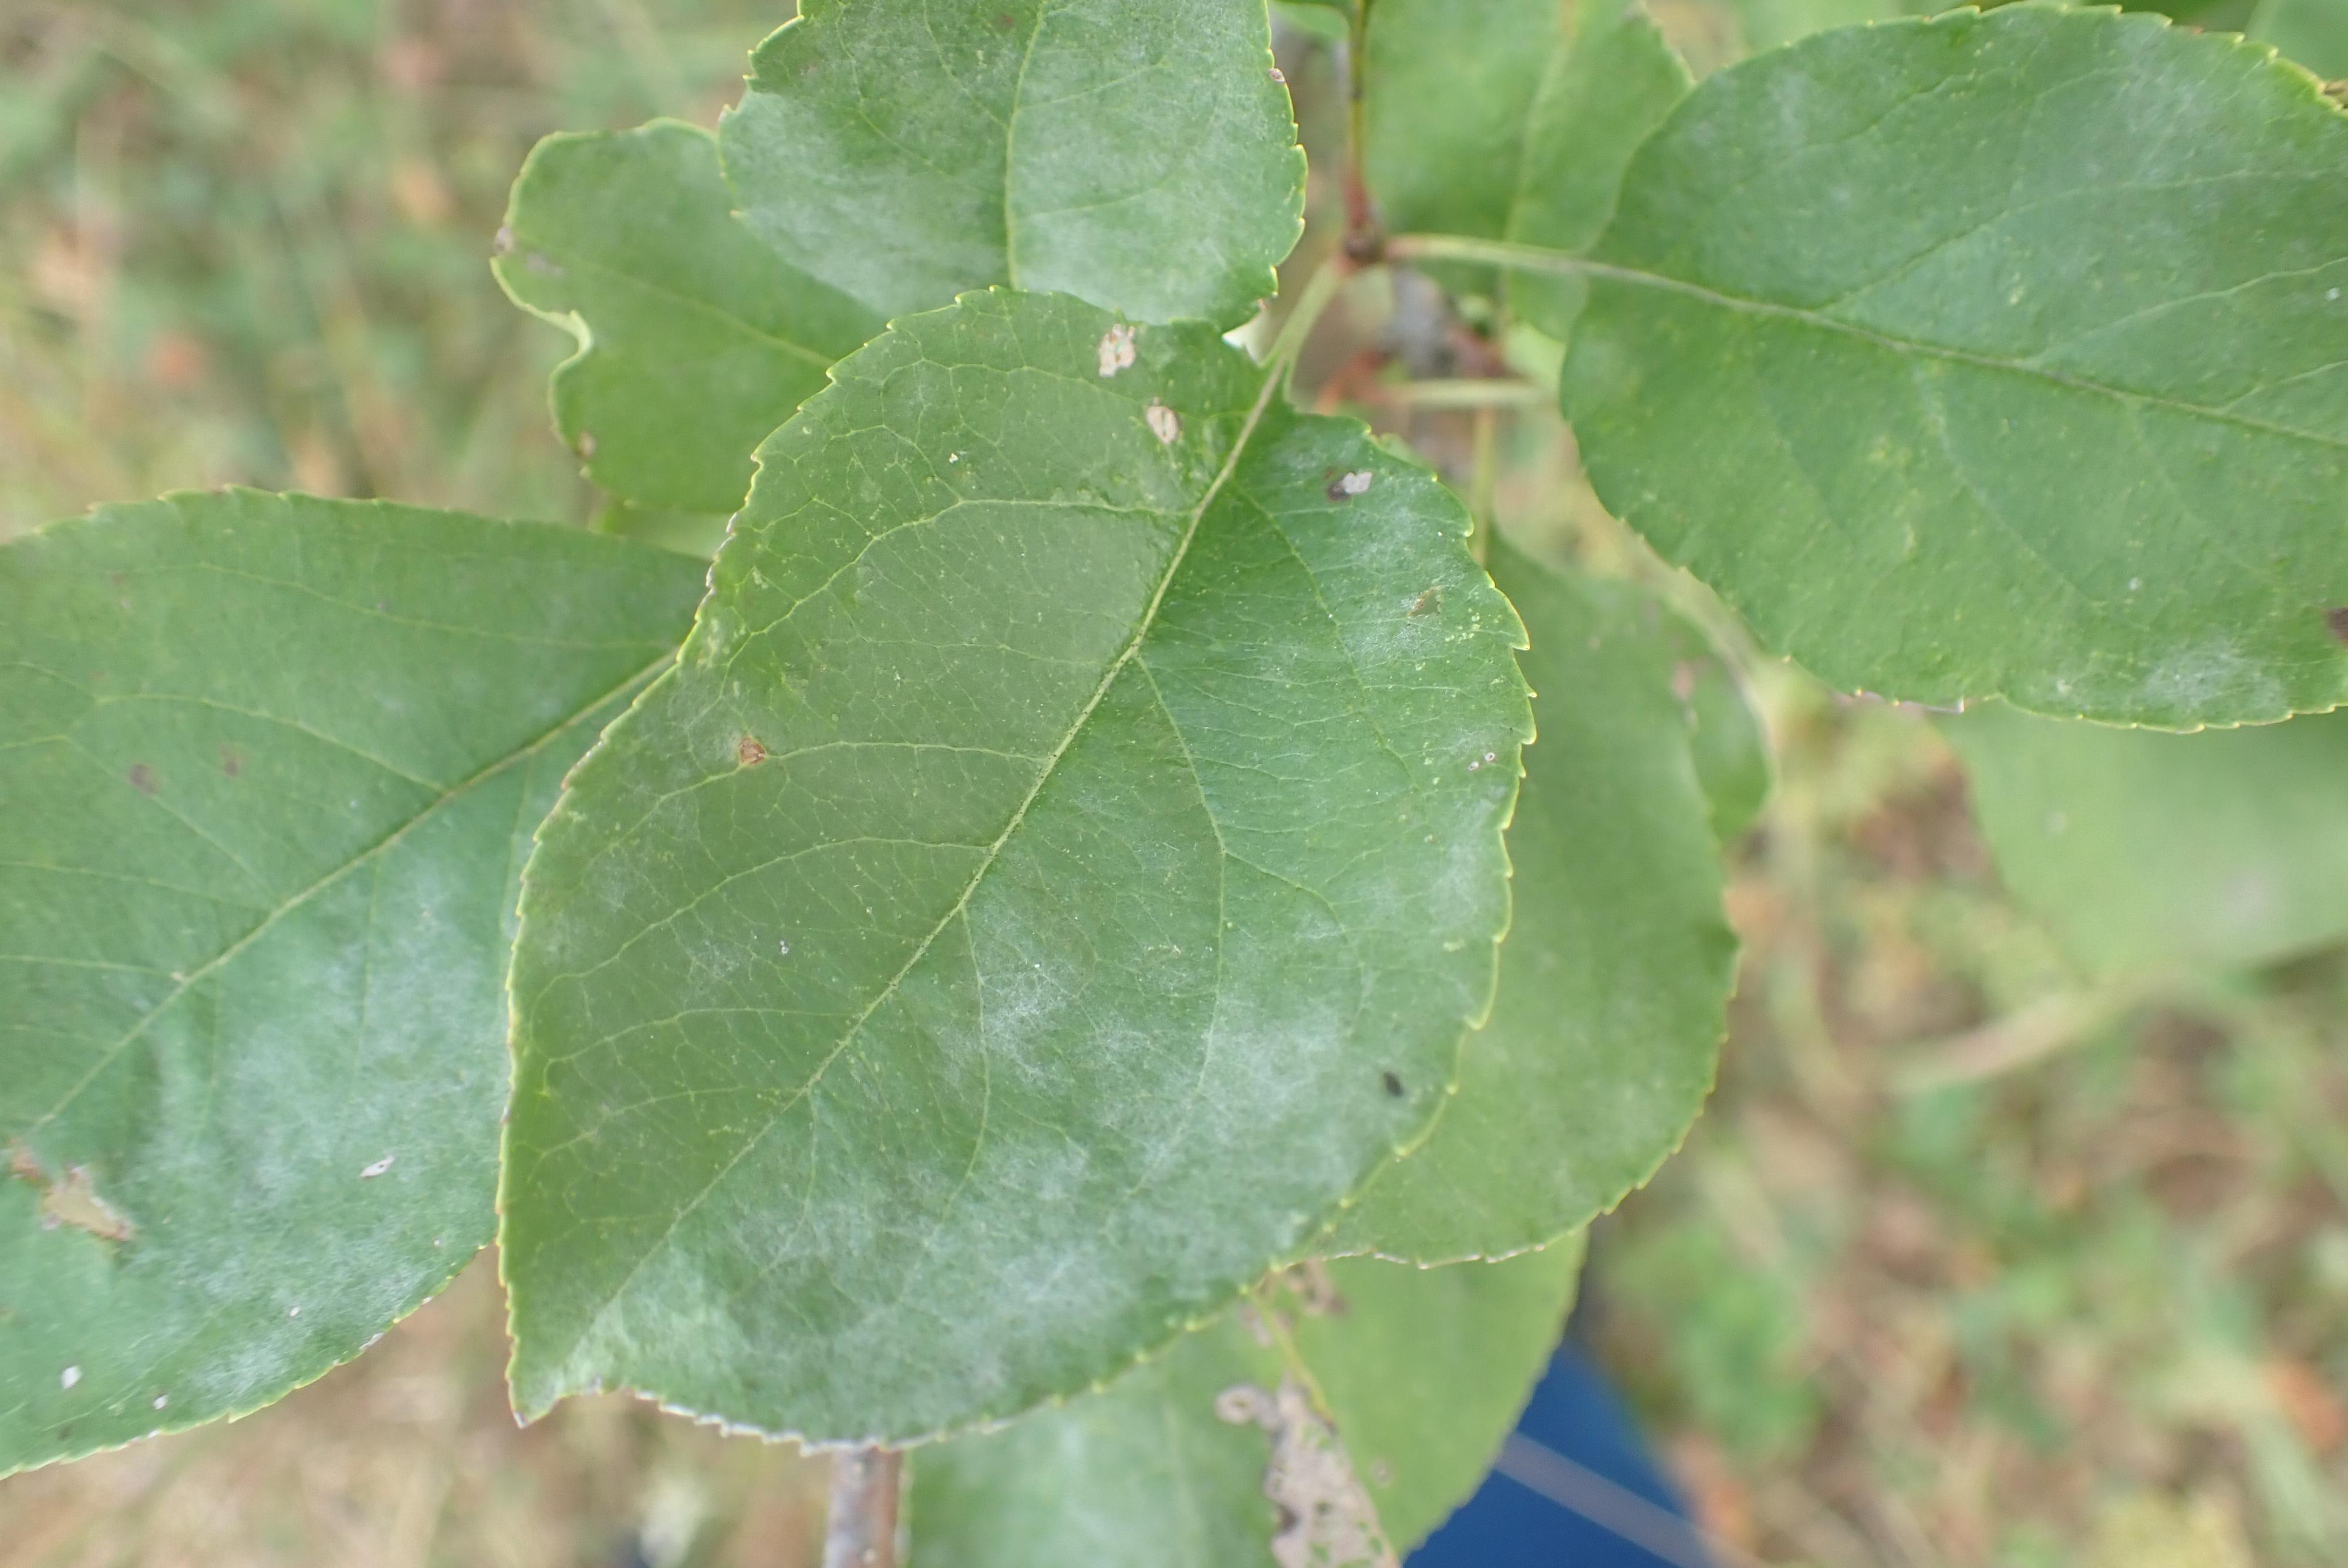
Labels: powdery_mildew, complex